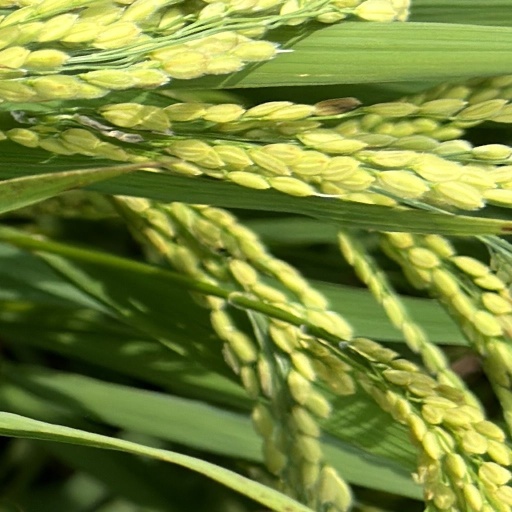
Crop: rice